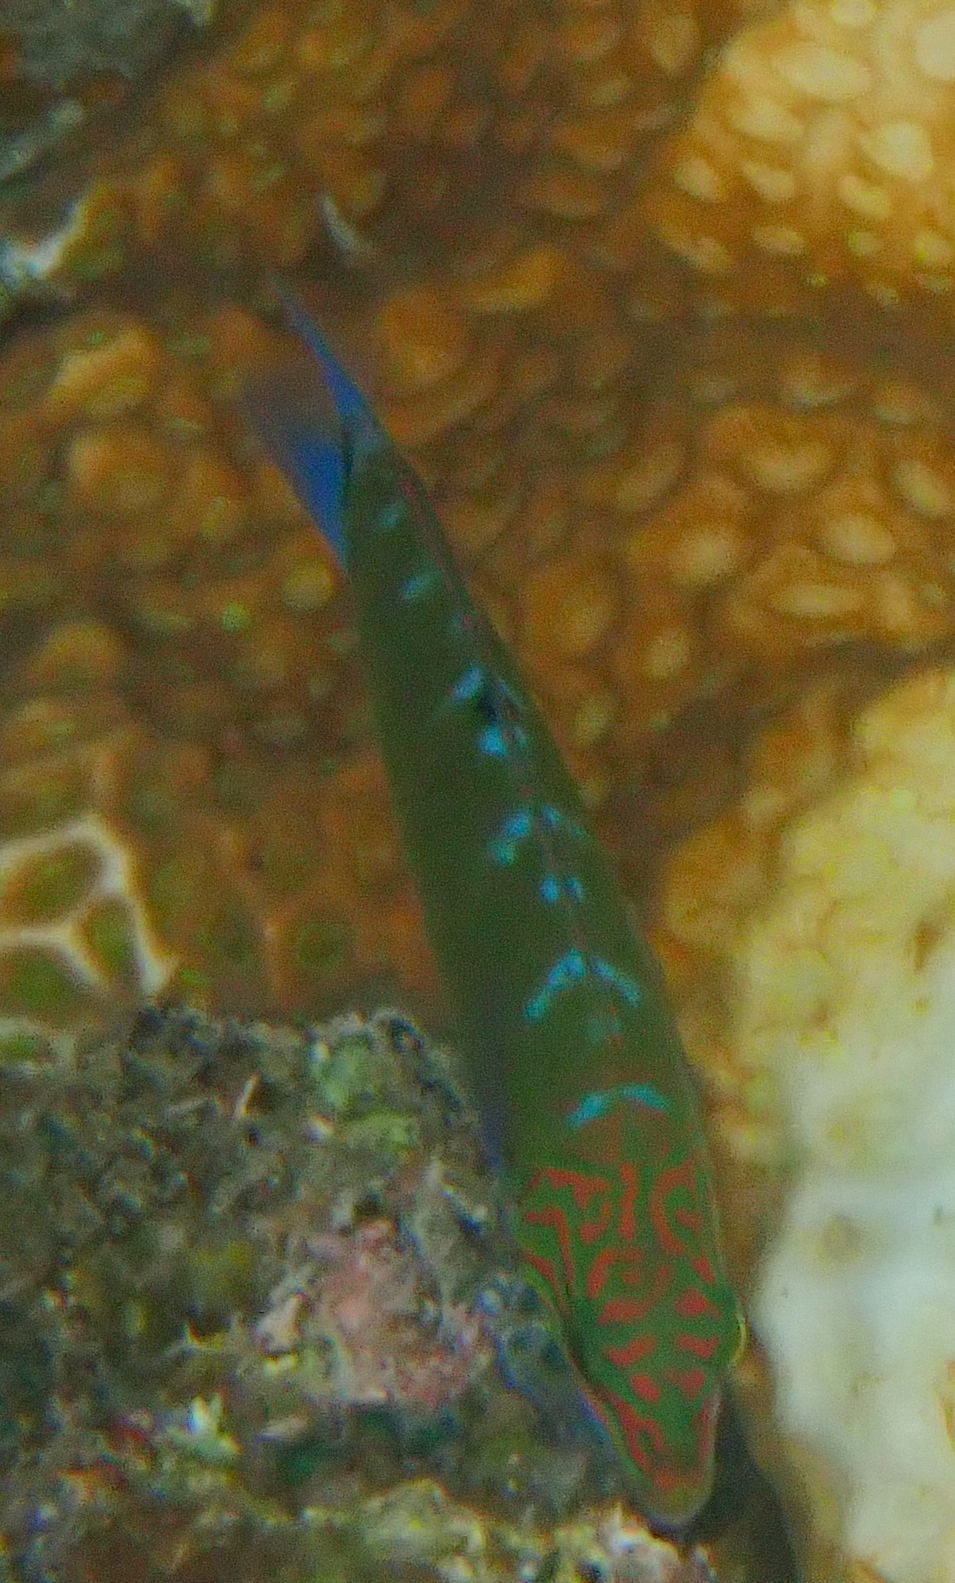
Thalassoma lunare (Moon Wrasse)